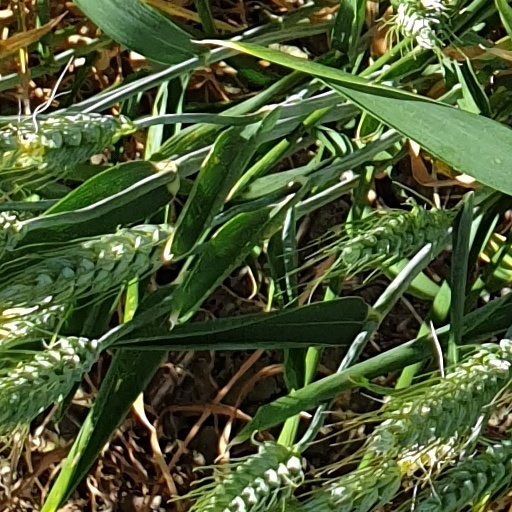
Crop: wheat